Cock and ball torture

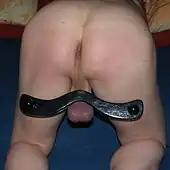
Kneeling man wearing a humbler

A humbler is a BDSM physical restraint device, a cock-and-ball bondage toy used to restrict the movement of a submissive participant in a BDSM scene. It consists of a testicle cuff device, typically a ring, that clamps around the base of the scrotum while it is drawn back between the legs. This is mounted in the center of a bar or pair of rods that pass behind the thighs at the base of the buttocks. As a result, the wearer is forced to keep their legs folded forward, as any attempt to straighten them even slightly pulls hard on the scrotum, causing anything from considerable discomfort to extreme pain. In this way the wearer is prevented from standing up straight and has to stay bent over or crawl on all fours.